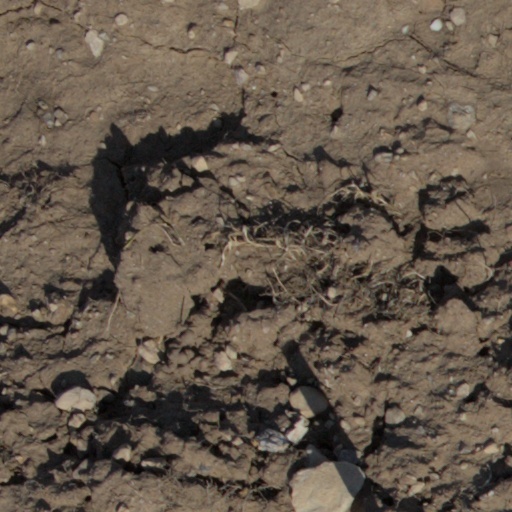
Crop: wheat